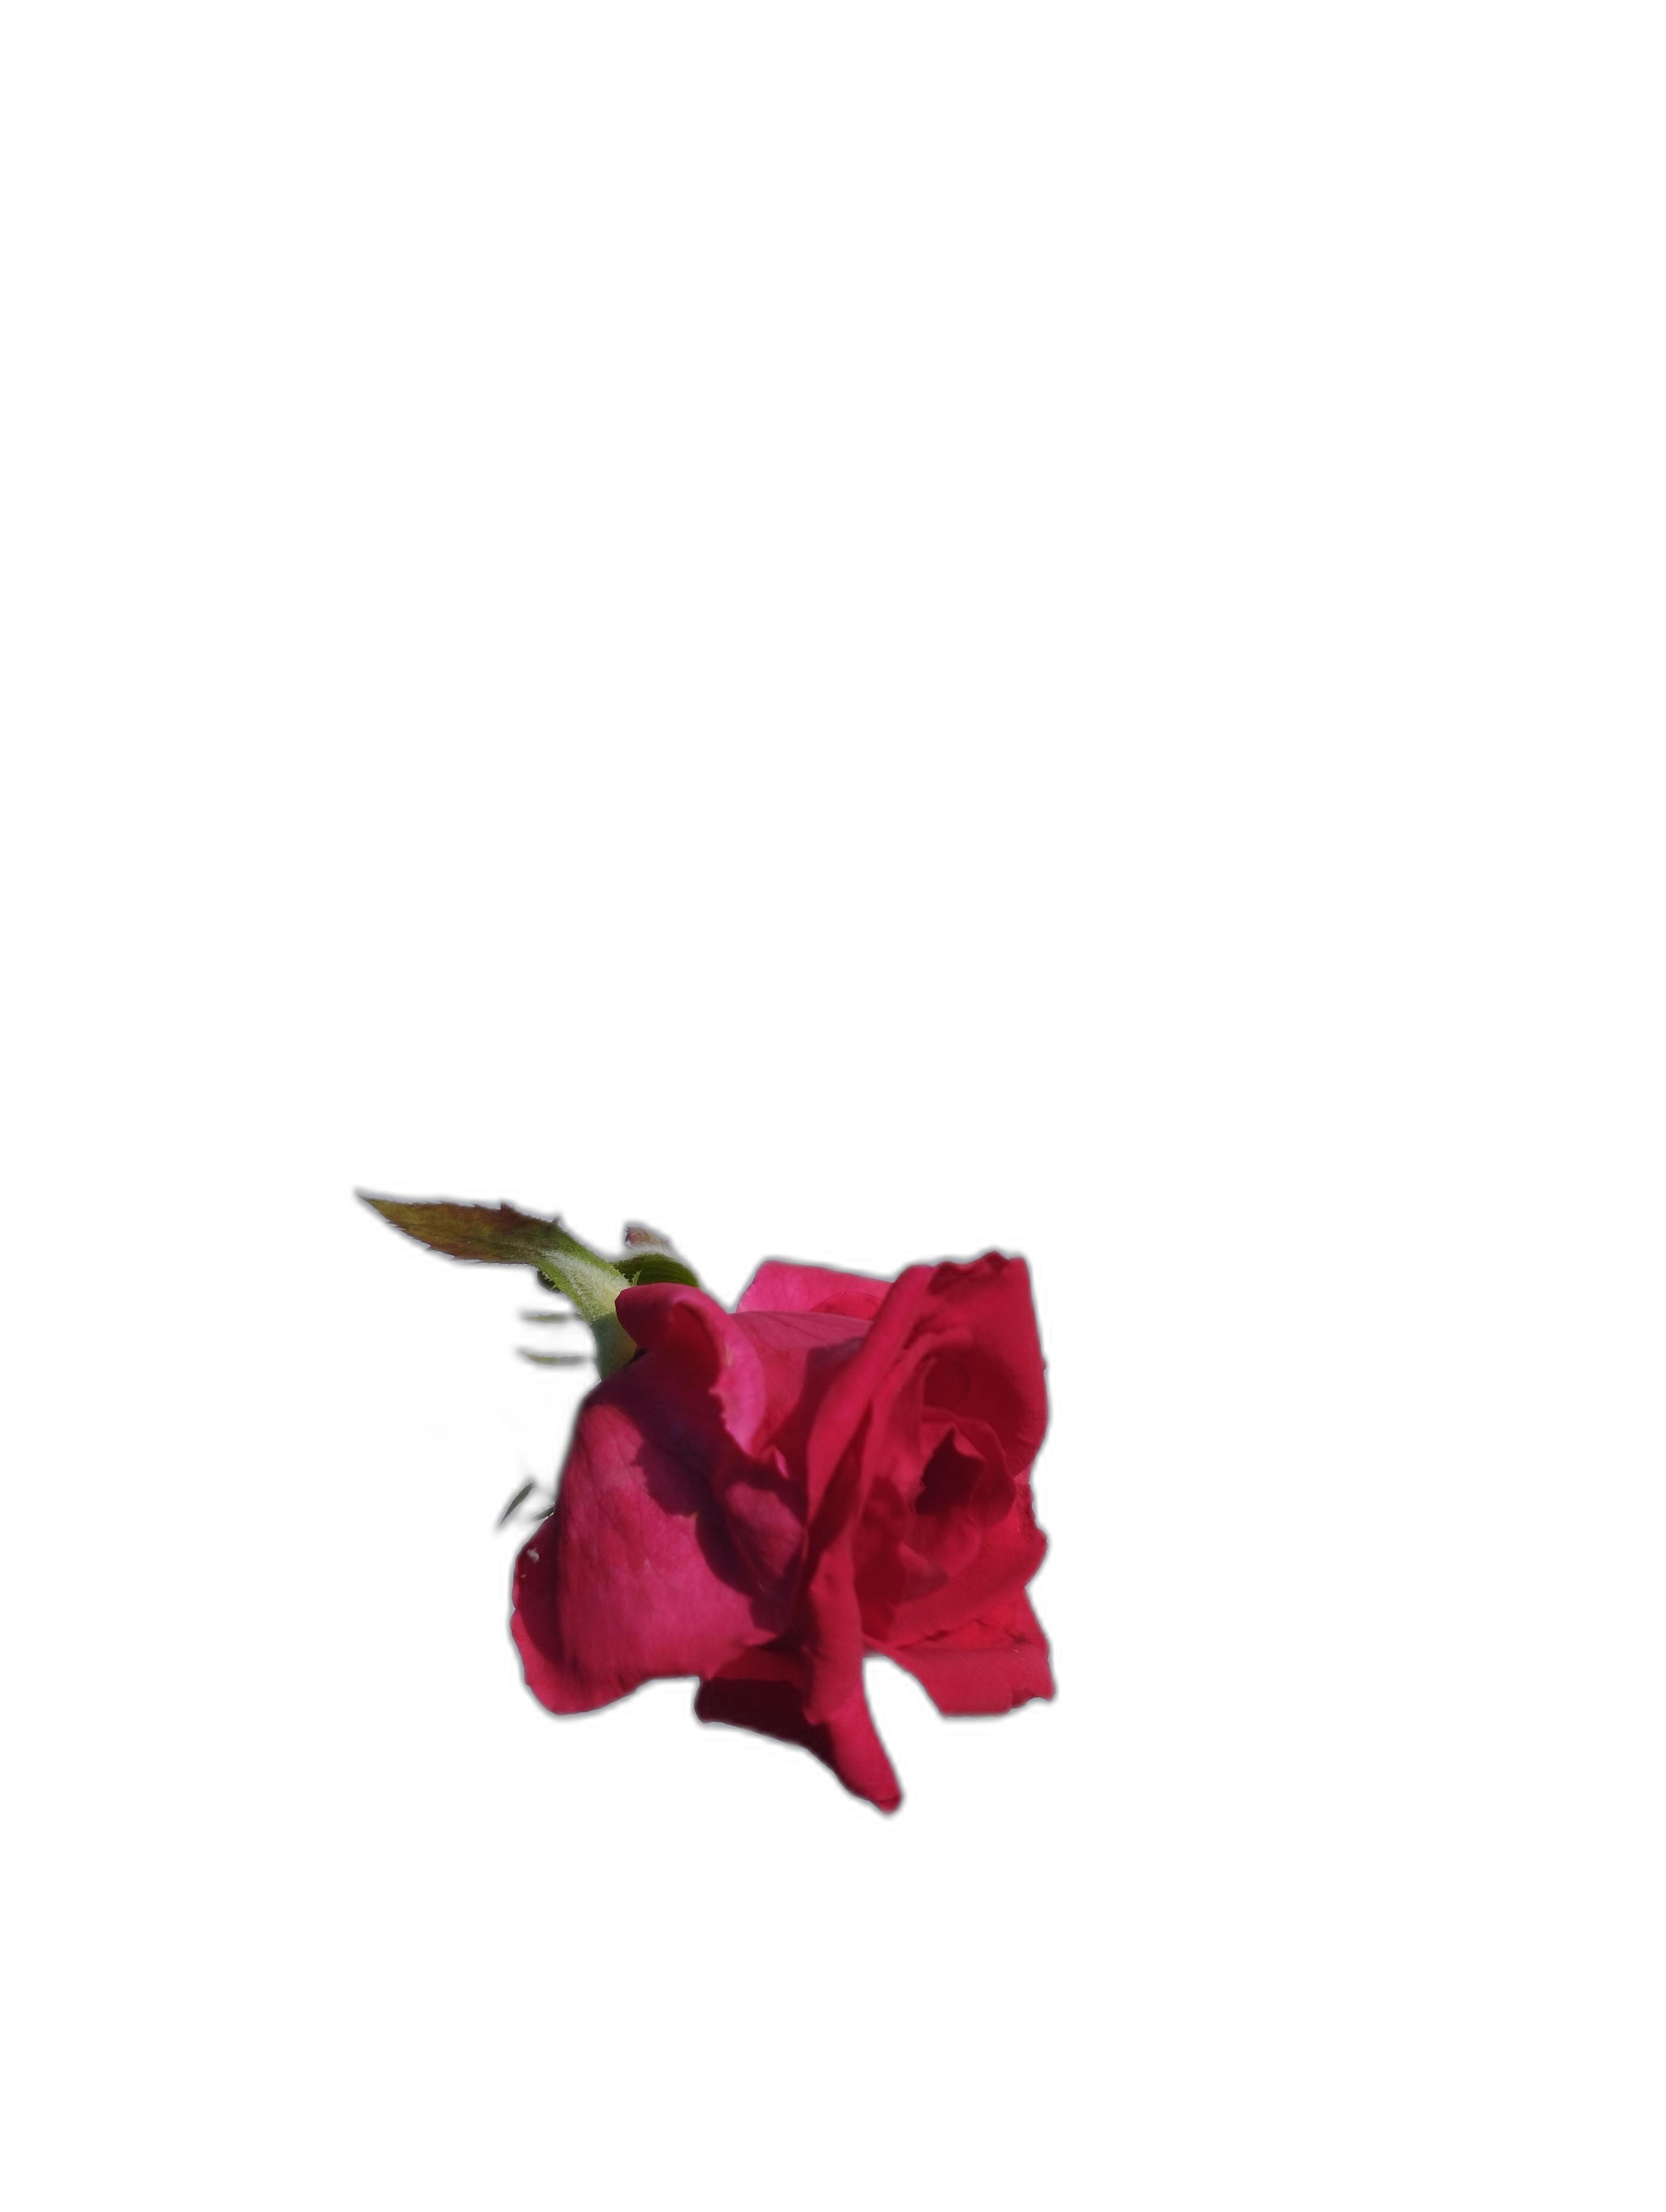
Label: Rose